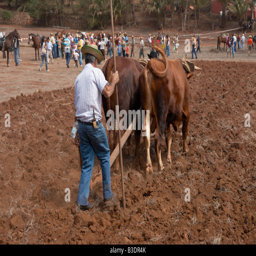
farmer plowing with bulls and wooden plough at agricultural show